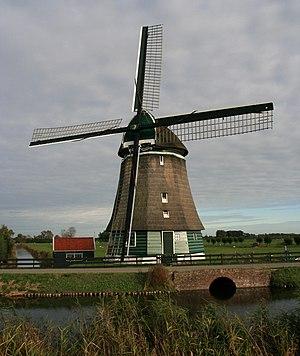
Cet article recense les moulins à vent de la province de Hollande-Septentrionale, aux Pays-Bas.